Camille du Gast

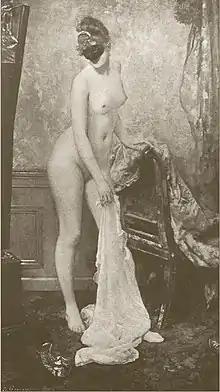
"La Femme au Masque" by Henri Gervex 1885 – Parisienne mannequin Marie Renard wearing a Domino mask

She is buried in the Crespin family tomb at the Père Lachaise Cemetery in Paris. The sepulchre in the 36th section of the cemetery is adorned with a bust of the founder Jacques Crespin, and decorative statuary by sculptors Jules Dalou, Alexandre Falguière and Étienne Leroux (1836–1906).